Chinese mythology

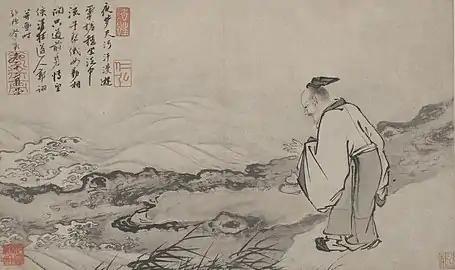
The creation of the River of Heaven (Milky Way) across the sky.

Various ideas about the nature of the earth, the universe, and their relationship to each other have historically existed as either a background or a focus of mythologies. One typical view is of a square earth separated from a round sky by sky pillars (mountains, trees, or undefined). Above the sky is the realm of Heaven, often viewed of as a vast area, with many inhabitants. Often the heavenly inhabitants are thought to be of an "as above so below" nature, their lives and social arrangements being parallel to those on earth, with a hierarchical government run by a supreme emperor, many palaces and lesser dwellings, a vast bureaucracy of many functions, clerks, guards, and servants. Below was a vast under ground land, also known as Diyu, Yellow Springs, Hell, and other terms. As time progressed, the idea of an underground land in which the souls of the departed were punished for their misdeeds during life became explicit, related to developments in Daoism and Buddhism. The underground world also came to be conceived of as inhabited by a vast bureaucracy, with kings, judges, torturers, conductors of souls, minor bureaucrats, recording secretaries, similar to the structure of society in the Middle Kingdom (earthly China).